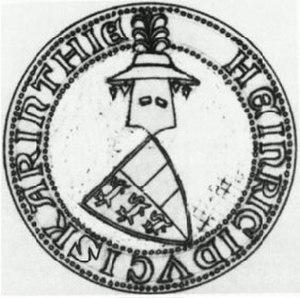
Henri de Goritz, également appelé Henri de Carinthie, né vers l'an 1270 et mort le 2 avril 1335 au château de Tirol, fut duc de Carinthie, margrave de Carniole et comte de Tyrol de 1295 à sa mort. Par son premier mariage avec Anne Přemyslide, il est élu roi de Bohême et roi titulaire de Pologne en 1306, s'asseyant sur le trône de 1307 jusqu'à sa destitution par Jean de Luxembourg en 1310.